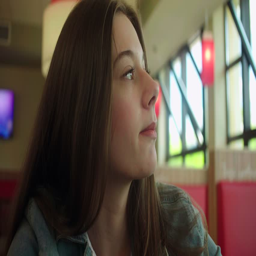
young woman listening to music on headphones in a cafe